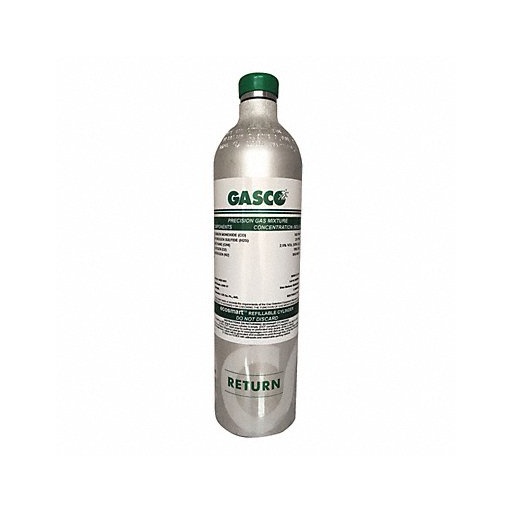
Calibration Gas Cylinder Capacity 34L
Calibration Gas Gas Name Carbon Monoxide Hydrogen Sulfide Hexane Air Gas Mixture 50 ppm Carbon Monoxide 25 ppm Hydrogen Sulfide 0.12 Percent Hexane (10 Percent LEL) Balance Air Background Gas Air Cylinder Capacity 34L Cylinder Material Aluminum For Use With Any and All OEM Gas Detectors Connection Size C-10 Max Pressure 650 psi Cylinder Dia 2-29/32 In. Cylinder Height 10 In. Accuracy +/-5 Percent Calibration Certificate NIST
Brand: GASCO
Category: Hardware > Tool Accessories > Measuring Tool & Sensor Accessories > Gas Detector Accessories